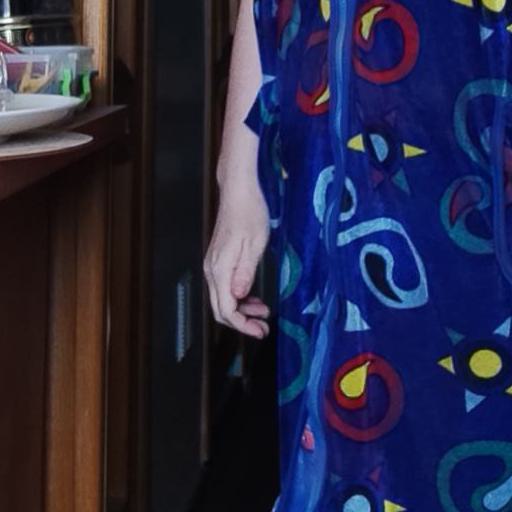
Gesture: no_gesture